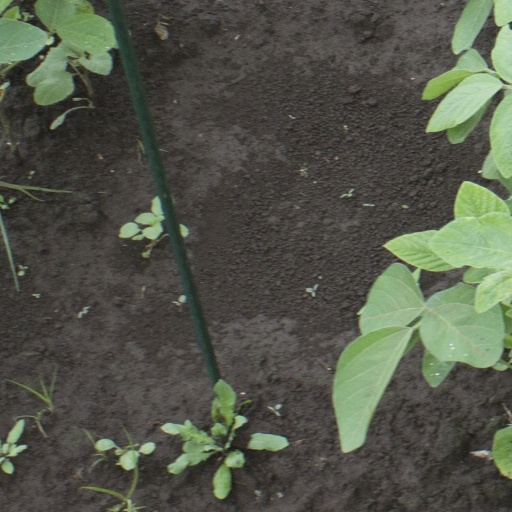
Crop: soybean